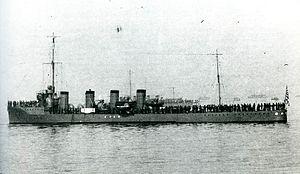
La classe Umikaze est une classe de deux destroyers construits pour la Marine impériale japonaise.